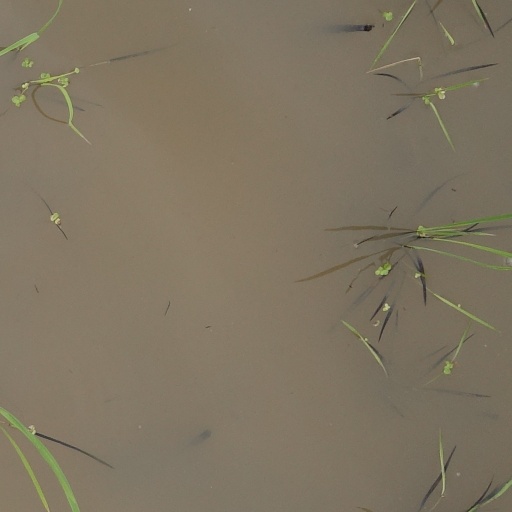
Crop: rice